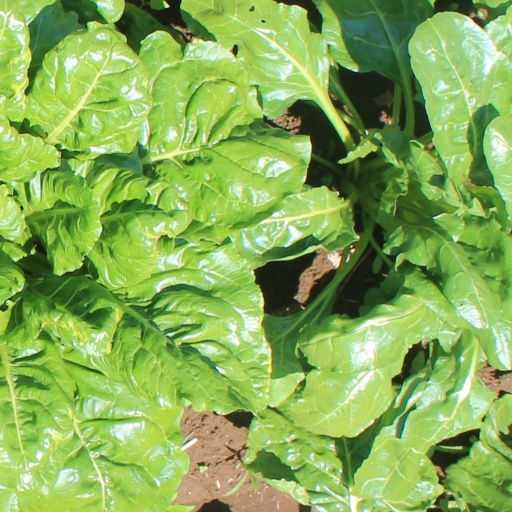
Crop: sugar beet